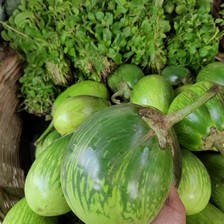
Label: others